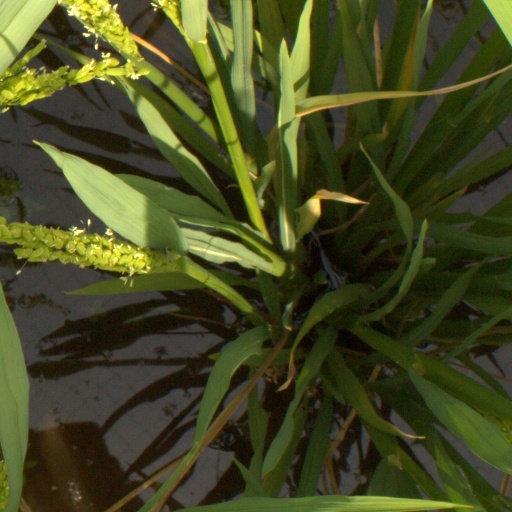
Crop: rice